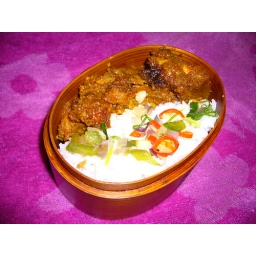
nonya chicken curry. rice with rock salt, pepper, chillis. capsicum and onions strewn all over